Reformation in Ireland

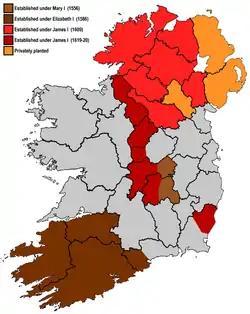
The counties in Ireland subjected to British plantations (1556 to 1620). Note that this map is a simplified one, as the amount of land "colonised" did not cover the entire shaded area.

Henry's and Edward's efforts were then reversed by Queen Mary I of England (1553–1558), who had always been Catholic. On her ascent to the throne, Mary reimposed orthodox Roman Catholicism by the First and Second Statute of Repeal of 1553 and 1555. When some Episcopal sees in Ireland became vacant, clerics loyal to Rome were chosen by Mary, with the approval of the Pope. In other cases, bishops in possession of dioceses that had been appointed by her father, without the approval of the Pope, were deposed.